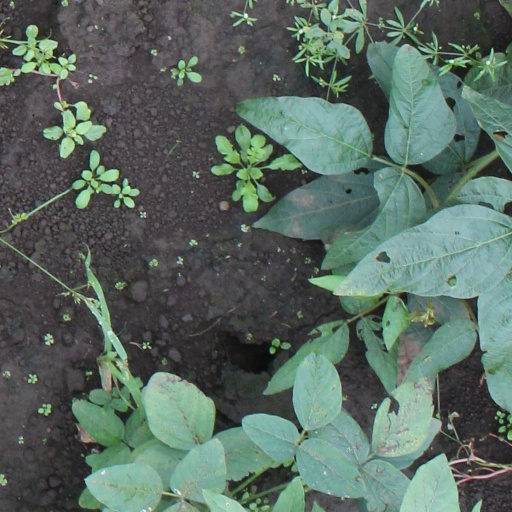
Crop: soybean